Sunderland City Centre

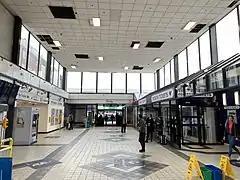
Sunderland station

The city centre’s main area, it extends south from the Wear to the A1231, including Sunderland's major shops. It contains the market square, Elephant Tea Rooms, Sunderland station, High Street West and The Bridges Shopping Centre. The former Sunderland Civic Centre site is being redeveloped.